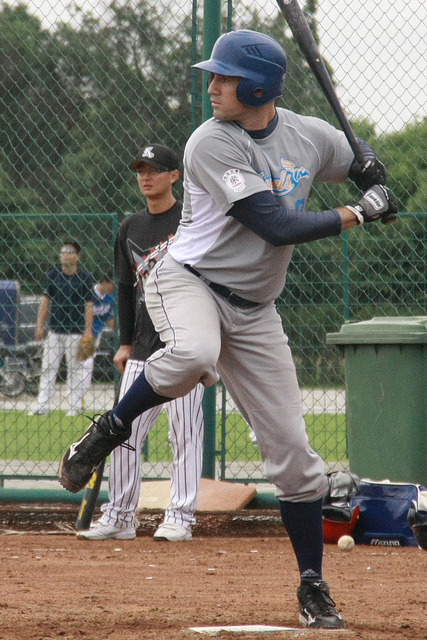
người đàn ông áo trắng đang chơi bóng chày trên sân